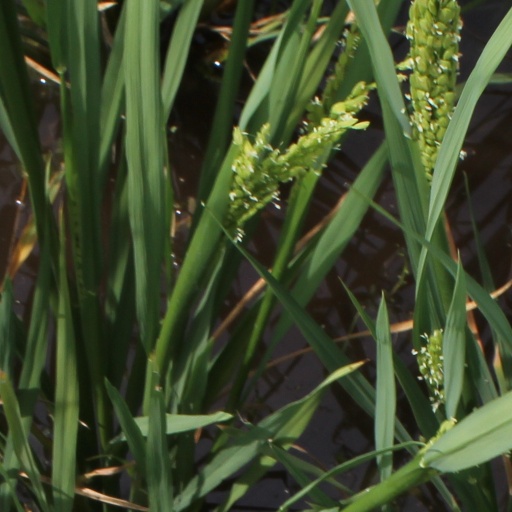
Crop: rice